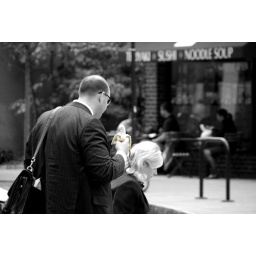
a man walking with a banana beside a woman in a city